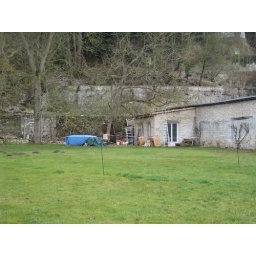
That is Jakes studio on the right. He built it from stone against the wall